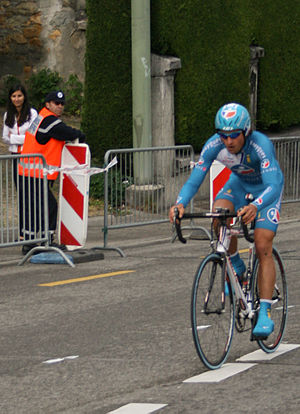
Pierre Drancourt
Pierre Drancourt er en fransk professionel cykelrytter, som cykler for det professionelle cykelhold Groupe Gobert.com.